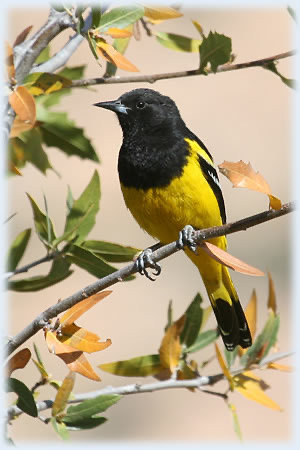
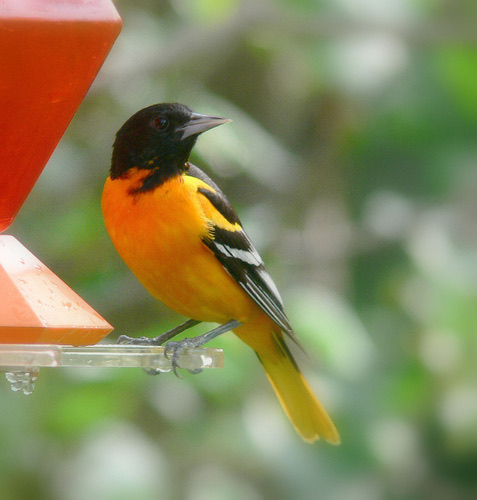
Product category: misc
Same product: yes